Isabella Elder

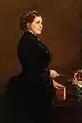
Portrait of Isabella Elder by Sir John Everett Millais

During her widowhood, Elder lived at 6 Claremont Terrace, next to Kelvingrove Park and close to the University of Glasgow in which she took a keen interest. Her donations to the university included £5000 to support the Chair of Civil Engineering, in 1873, and £12,500 to fund the endowment of the John Elder Chair of Naval Architecture, in 1883.